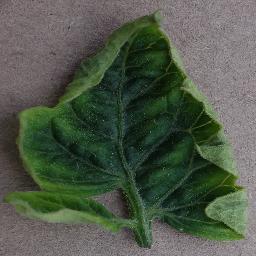
Label: Tomato___Tomato_Yellow_Leaf_Curl_Virus